E. J. Viso

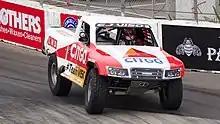
Viso in the 2014 Stadium Super Trucks race at Long Beach

In 2014, Viso made his Stadium Super Trucks series debut in Long Beach, California where he finished 2nd after a last lap battle with series founder Robby Gordon. On May 30, Viso got his first ever win in an SST on only his second ever series appearance at the Detroit Belle Isle Grand Prix, where he finished 1st ahead of Robby Gordon in an eventful last lap finish. Viso also captured his second win a day later beating 16-year-old Scotty Steele. Viso swept all three Detroit events on June 1, and won race 1 at Coronado. The Venezuelan finished fifth in the season standings.